Horns (film)

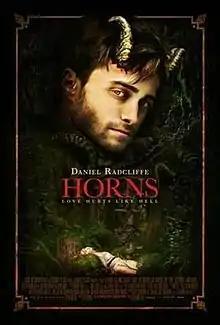
Teaser poster

Horns is a 2013 comedy horror film directed by Alexandre Aja from a screenplay written by Keith Bunin, based on the 2010 novel by Joe Hill. It stars Daniel Radcliffe as a young man falsely accused of murdering his girlfriend, who uses his newly discovered paranormal abilities to uncover the real killer.